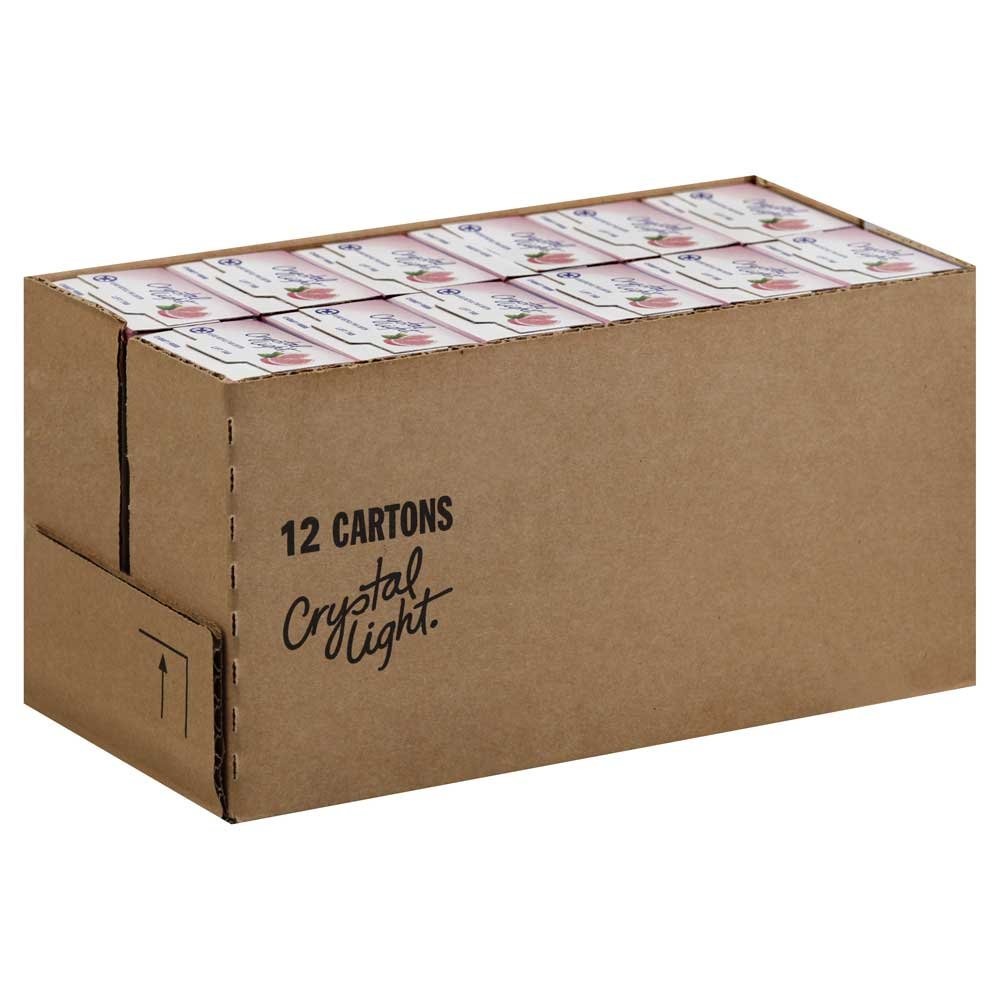
Item Name: Crystal Light On The Go Pink Lemonade Powdered Soft Drink Mix, 0.13 Ounce - 10 per pack - 12 packs per case.
Bullet Point 1: Natural pink lemonade w/other natural flavors.
Bullet Point 2: 5 calories per serving.
Bullet Point 3: 90% fewer calories than leading beverages.
Bullet Point 4: Kosher. No caffeine. Low sodium. Gluten free.
Value: 15.6
Unit: Ounce

Price: 3.04